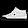
Label: Sneaker